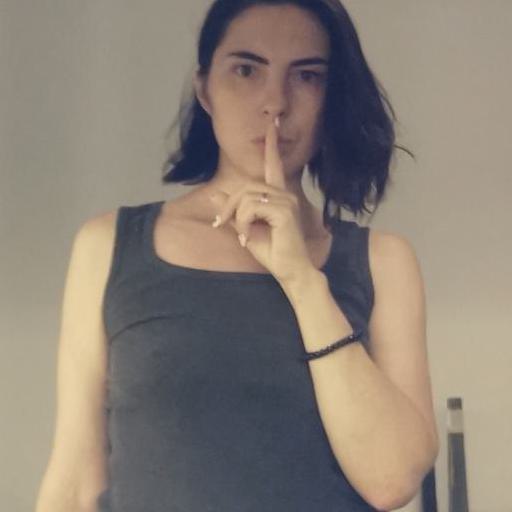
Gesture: mute